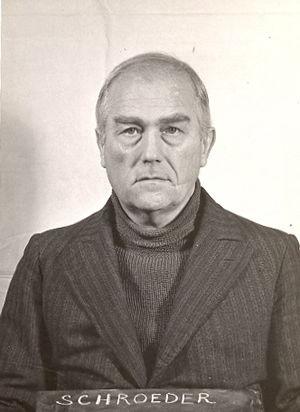
Kurt von Schröder était un banquier allemand de Cologne. Il a été membre du parti nazi durant le Troisième Reich. En finançant Hitler et son parti, il a contribué à l'avènement du führer et de la dictature en Allemagne. Il est lui-même devenu SS et a été jugé à Nuremberg après la guerre. Il est mort le 4 novembre 1966 à Hambourg.